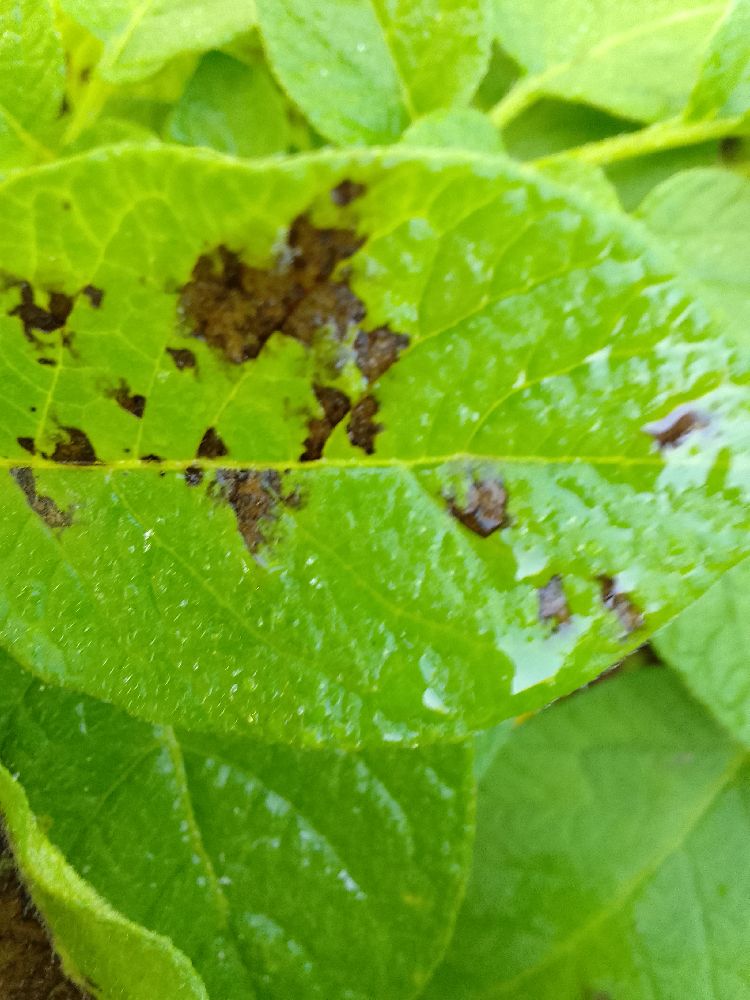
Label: Early blight